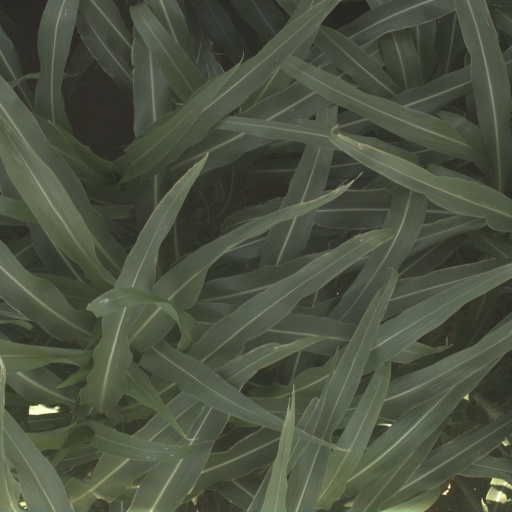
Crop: sorghum